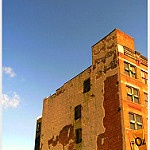
Label: buildings